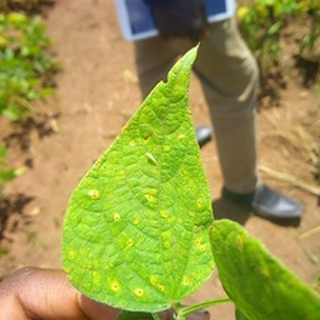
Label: bean_rust